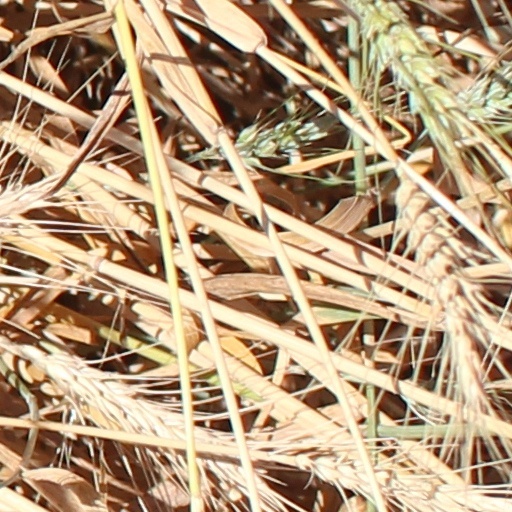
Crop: wheat